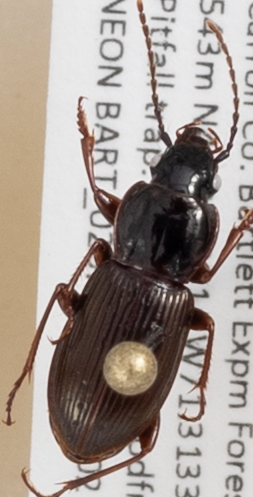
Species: Pterostichus pensylvanicus
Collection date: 2019-10-02
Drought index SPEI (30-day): -1.69
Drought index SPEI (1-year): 0.9
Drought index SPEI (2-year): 0.71